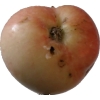
Label: Apple 10